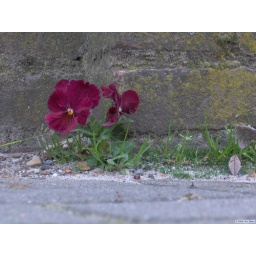
Between a wall and the pavement I found these flowers, at the Twekkelerweg in Hengelo.